Escalade

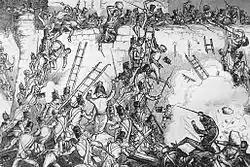
The escalade during the Siege of Badajoz in 1812, part of the Peninsular War

Because of the difficulties involved, escalade was typically very costly for the attackers. Two critical factors in determining the success or failure of escalade were the number of ladders and the speed with which they could be arranged. A slow attack gave the defenders too much time to pick off the attackers with arrows, while having too few ladders meant that the number of troops would be insufficient to capture the battlements. A third important factor was the estimation of the height of the wall. If the ladders were made too long, they could be pushed over by the defenders, and if they were too short, the attackers would not be able to reach the top of the wall. Tactics employed included getting as many men as possible on the ladder at the same time (the more men that were on the ladder at the same time, the heavier it became, making pushing it over difficult), attacking by night, or scaling a remote section of the wall.